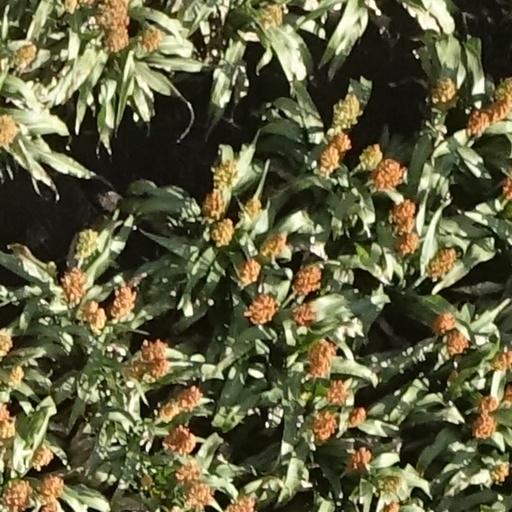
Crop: sorghum